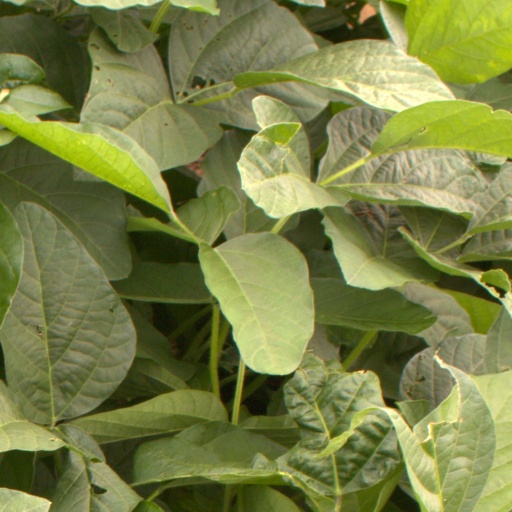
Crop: soybean